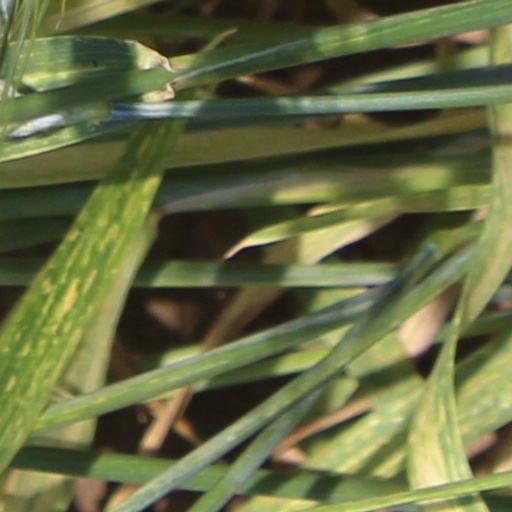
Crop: wheat